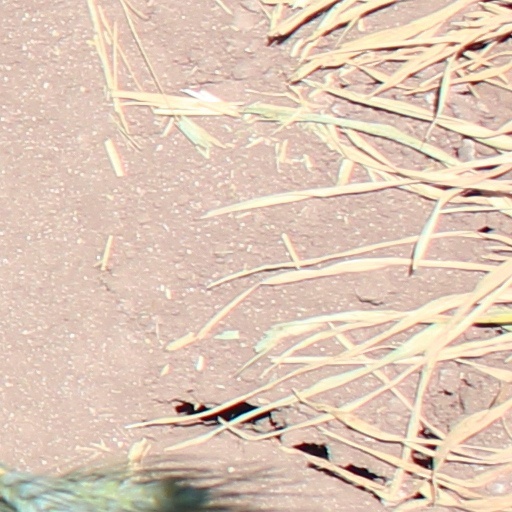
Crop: wheat